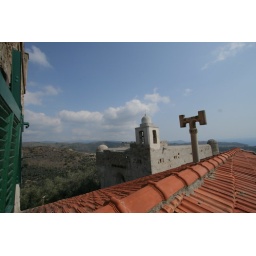
view from bedroom window at Adriana's parents' tower home in Lingueglietta. Mediterranean in distance.